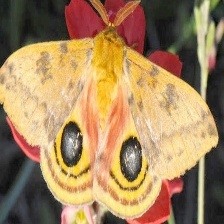
Species: IO MOTH